George Selwyn (Bishop of New Zealand)

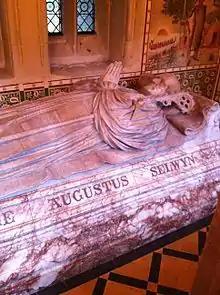
Memorial to Selwyn in Lichfield Cathedral

In June 1842, Selwyn set up residence at Te Waimate mission, some inland from Paihia where the Church Missionary Society (CMS) had established a settlement 11 years earlier.